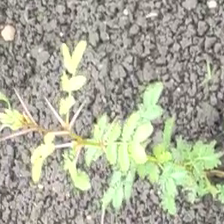
Weed species: Dwarf_cassia_(Chamaecrista pumila)